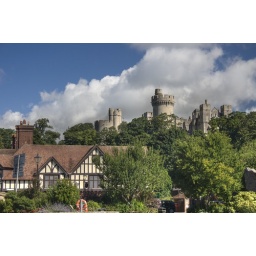
The famous castle rises from the trees above the Town of Arundel, on a sunny summer morning.